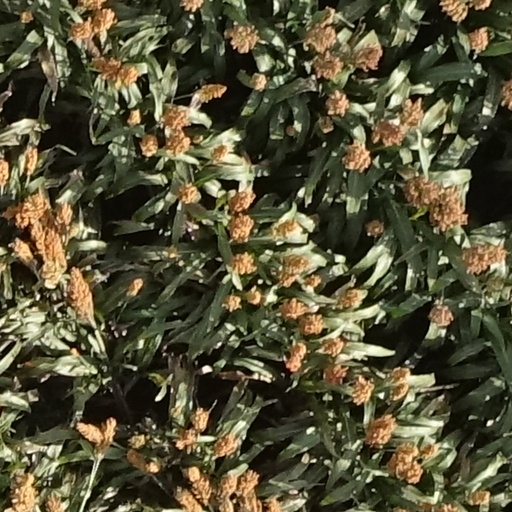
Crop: sorghum